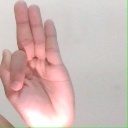
अक्षर: फ